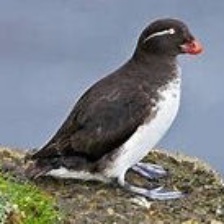
Species: PARAKETT  AUKLET
Scientific name: AETHIA PSITTACULA